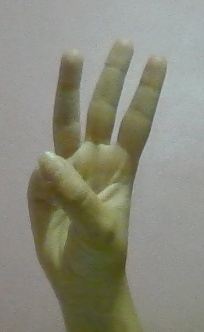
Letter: thaa